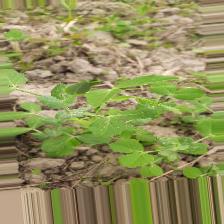
Label: Powdery Mildew